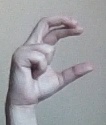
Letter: thal